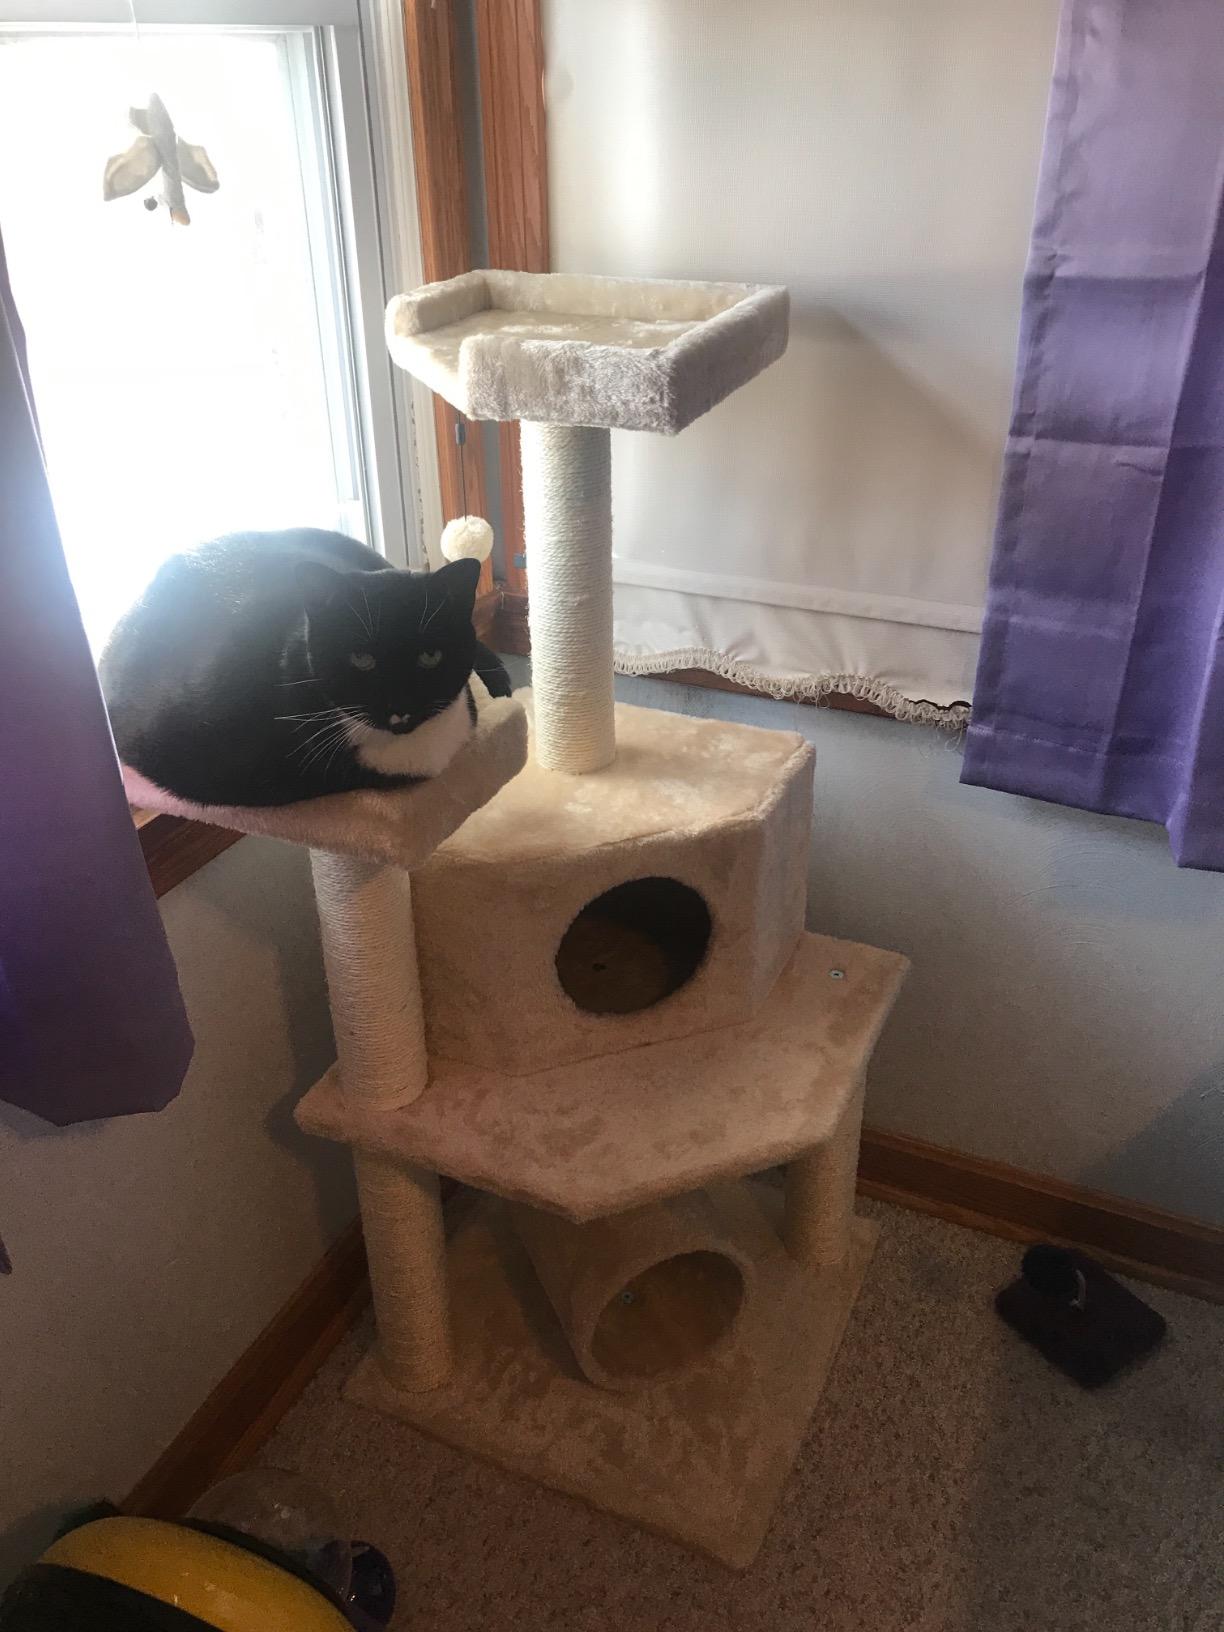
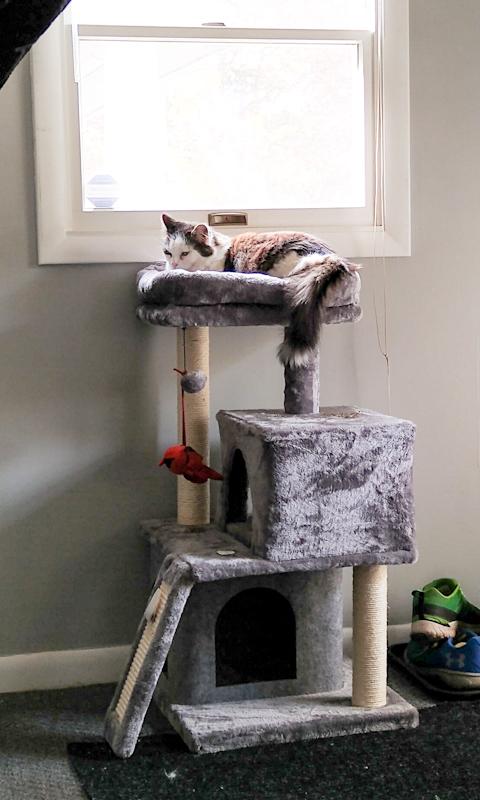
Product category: items_cat tree
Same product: no